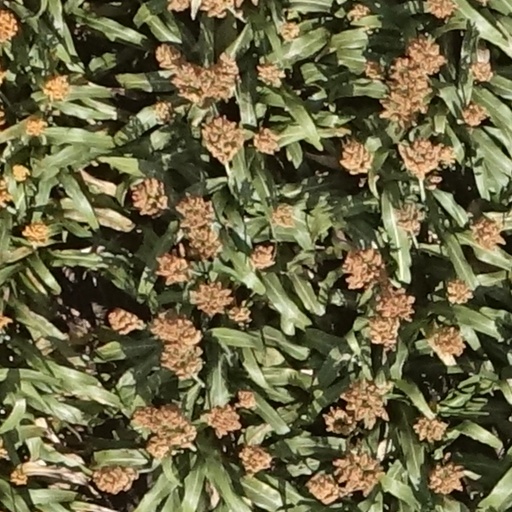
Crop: sorghum